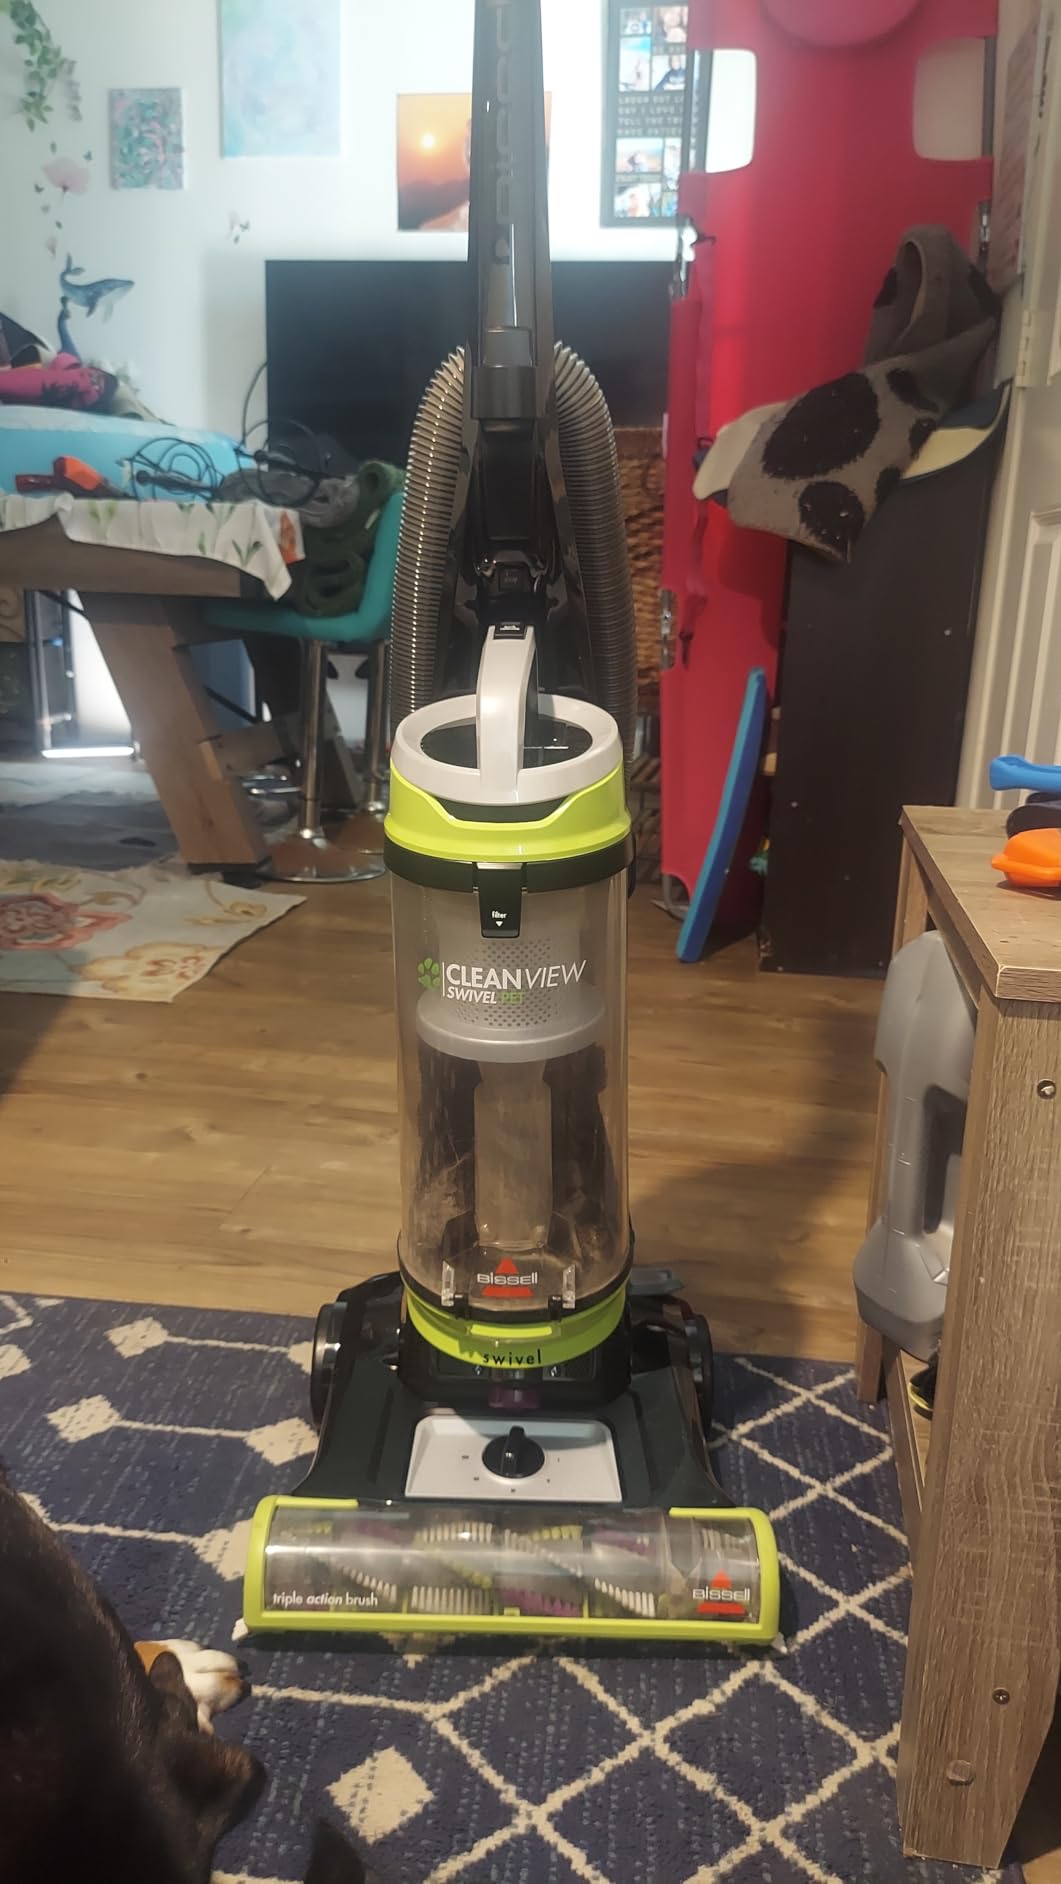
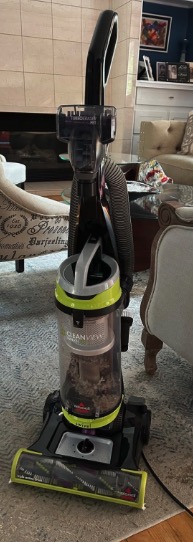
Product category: items_vacuum
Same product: yes